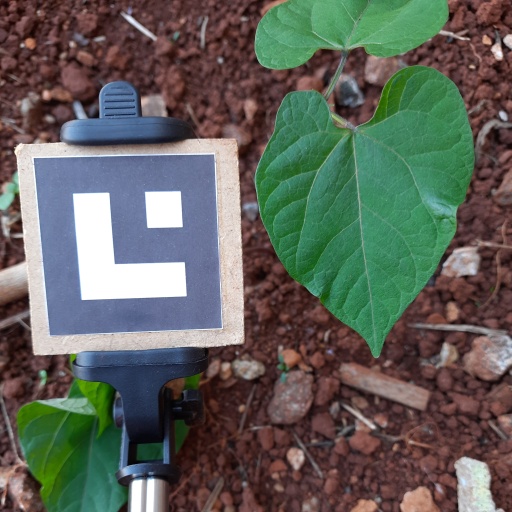
Observations: wavy surface, no eating holes, under shade